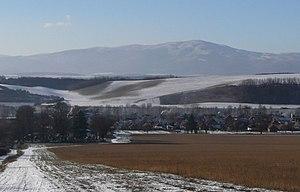
Podlužany est un village de Slovaquie situé dans la région de Trenčín.